Go for Broke Monument

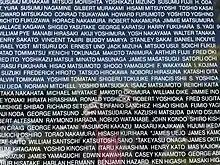
Detail of some of the names listed on the back of the monument

The monument has a large semicircular face of polished black stone, set at an angle facing the Sun as it is perceived as traveling across the southern sky, and embracing a pole upon which the American flag flies. The monument's curved back wall lists the names of 16,126 nisei soldiers. At the foot of the flag is the shoulder flash of the all-Nisei 442nd Regimental Combat Team.